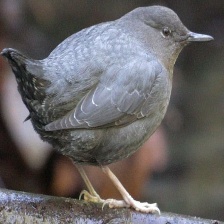
Species: AMERICAN DIPPER
Scientific name: CINCLUS MEXICANUS